Thomas Hayo

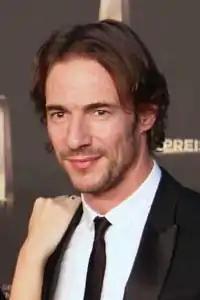
Thomas Hayo in 2012.

Thomas was born and raised in Germany, where he studied visual communications (Graphic design, film and photography) at the Academy of Arts in Darmstadt, before starting his advertising career at Springer & Jacoby in Hamburg, where he worked on multiple accounts including Mercedes-Benz.